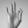
ASL letter: F